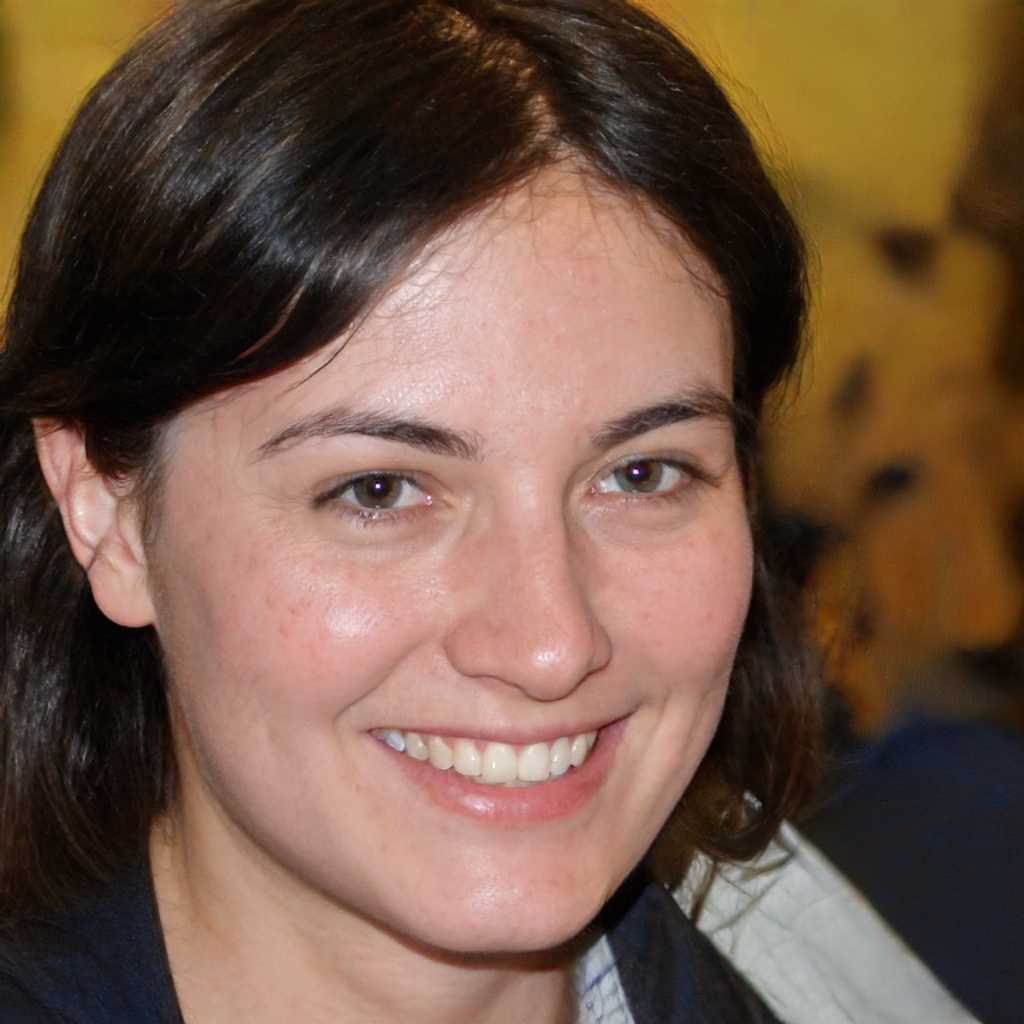
Gender: Female